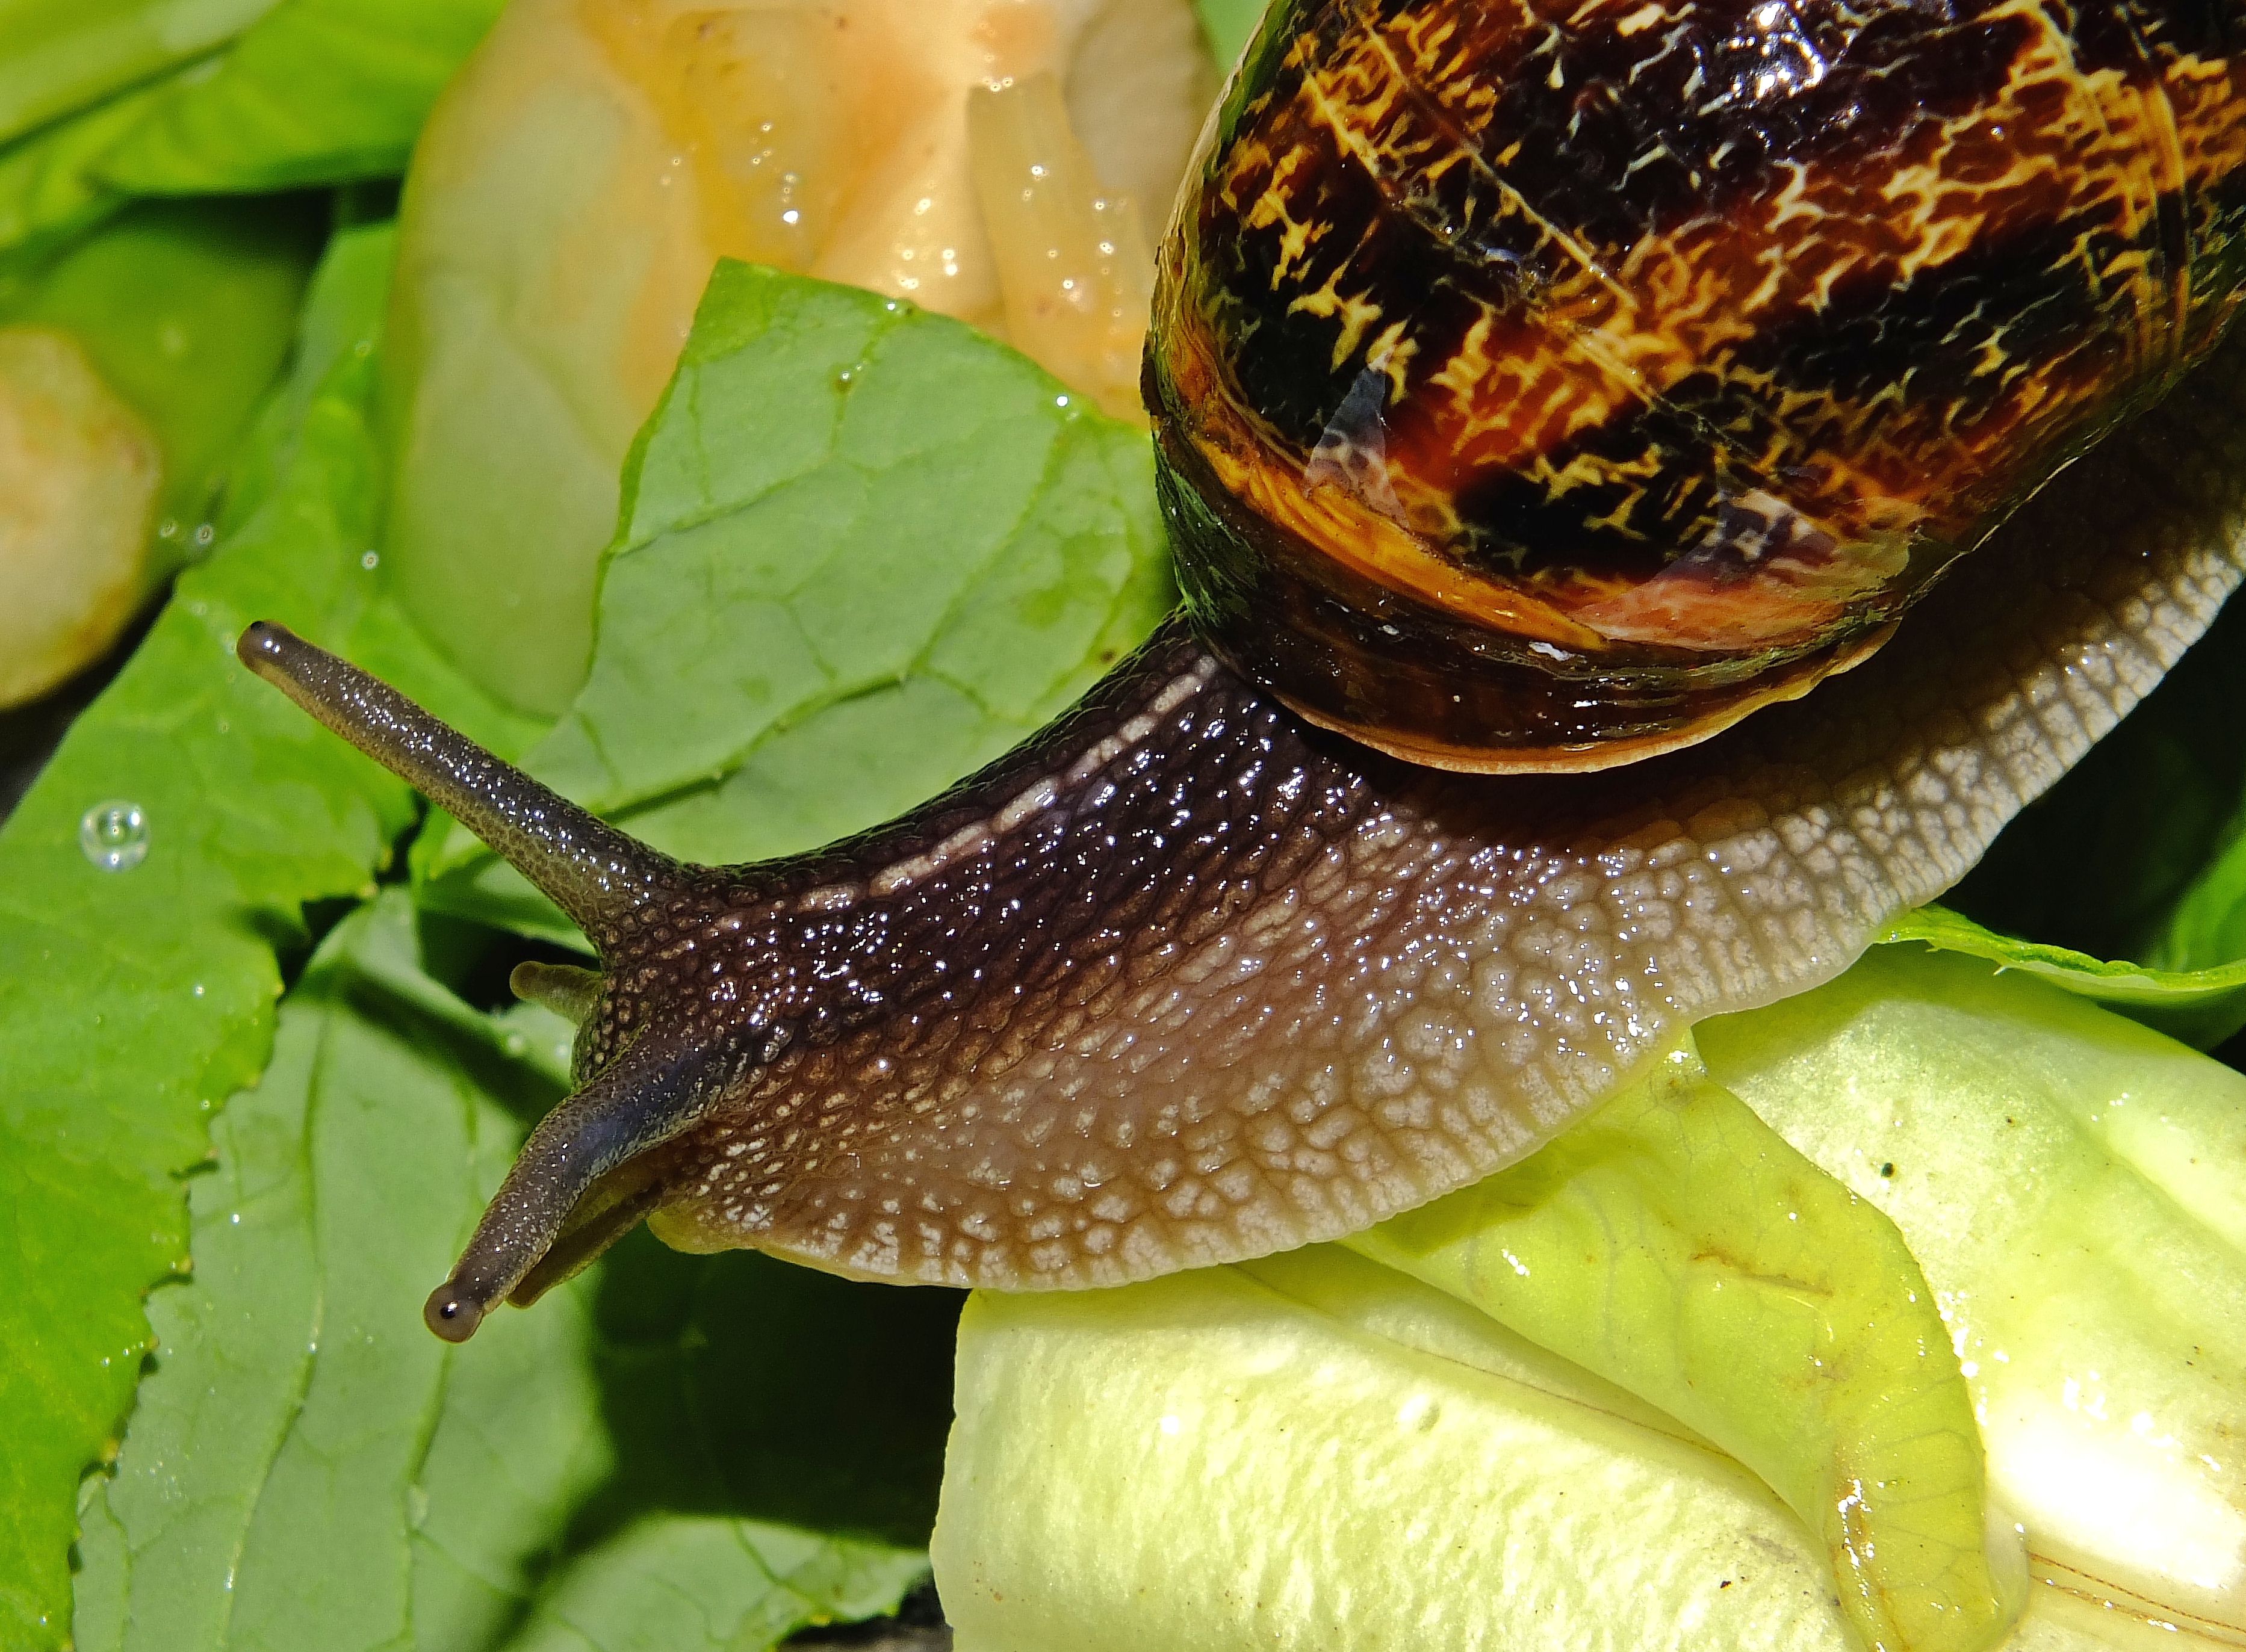
nature, macro, biology, fauna, invertebrate, snail, animals, naturaleza, caracol, ggl1, gaby1, animales, fujifilmxs1, macro photography, marine biology, snails and slugs